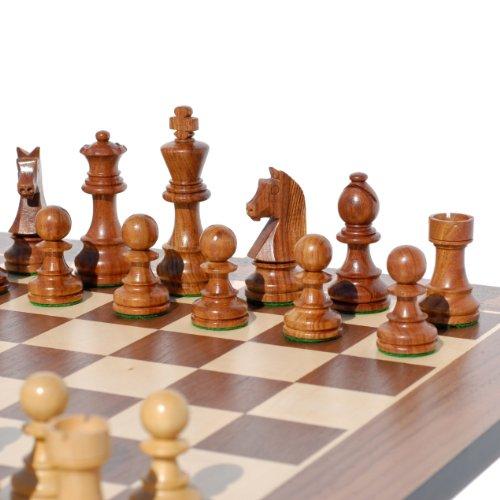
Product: Grand Staunton Chess Set and Wooden Box - Tournament Size Weighted Pieces and Walnut Board - 19 in
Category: Toys & Games | Games & Accessories | Board Games
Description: Staunton style chess pieces are weighted and handpolished - crafted from sheesham and kari wood.
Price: $89.92
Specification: ProductDimensions:19x19x4.2inches|ItemWeight:13pounds|ShippingWeight:13pounds(Viewshippingratesandpolicies)|DomesticShipping:ItemcanbeshippedwithinU.S.|InternationalShipping:Thisitemisnoteligibleforinternationalshipping.LearnMore|ShippingAdvisory:Thisitemmustbeshippedseparatelyfromotheritemsinyourorder.Additionalshippingchargeswillnotapply.|ASIN:B00636XT3A|Itemmodelnumber:112719|Manufacturerrecommendedage:9yearsandup